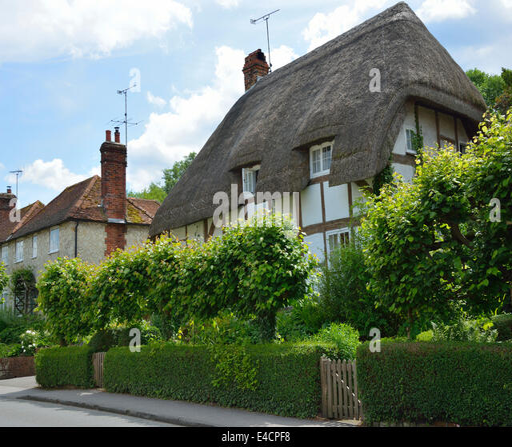
thatched black and white country cottage in the village